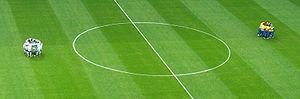
La Coupe du monde de football 2006 est la dix-huitième édition de la Coupe du monde de football et s'est déroulée du 9 juin au 9 juillet 2006 en Allemagne, qui a été choisie en juin 2000 pour l'organiser.